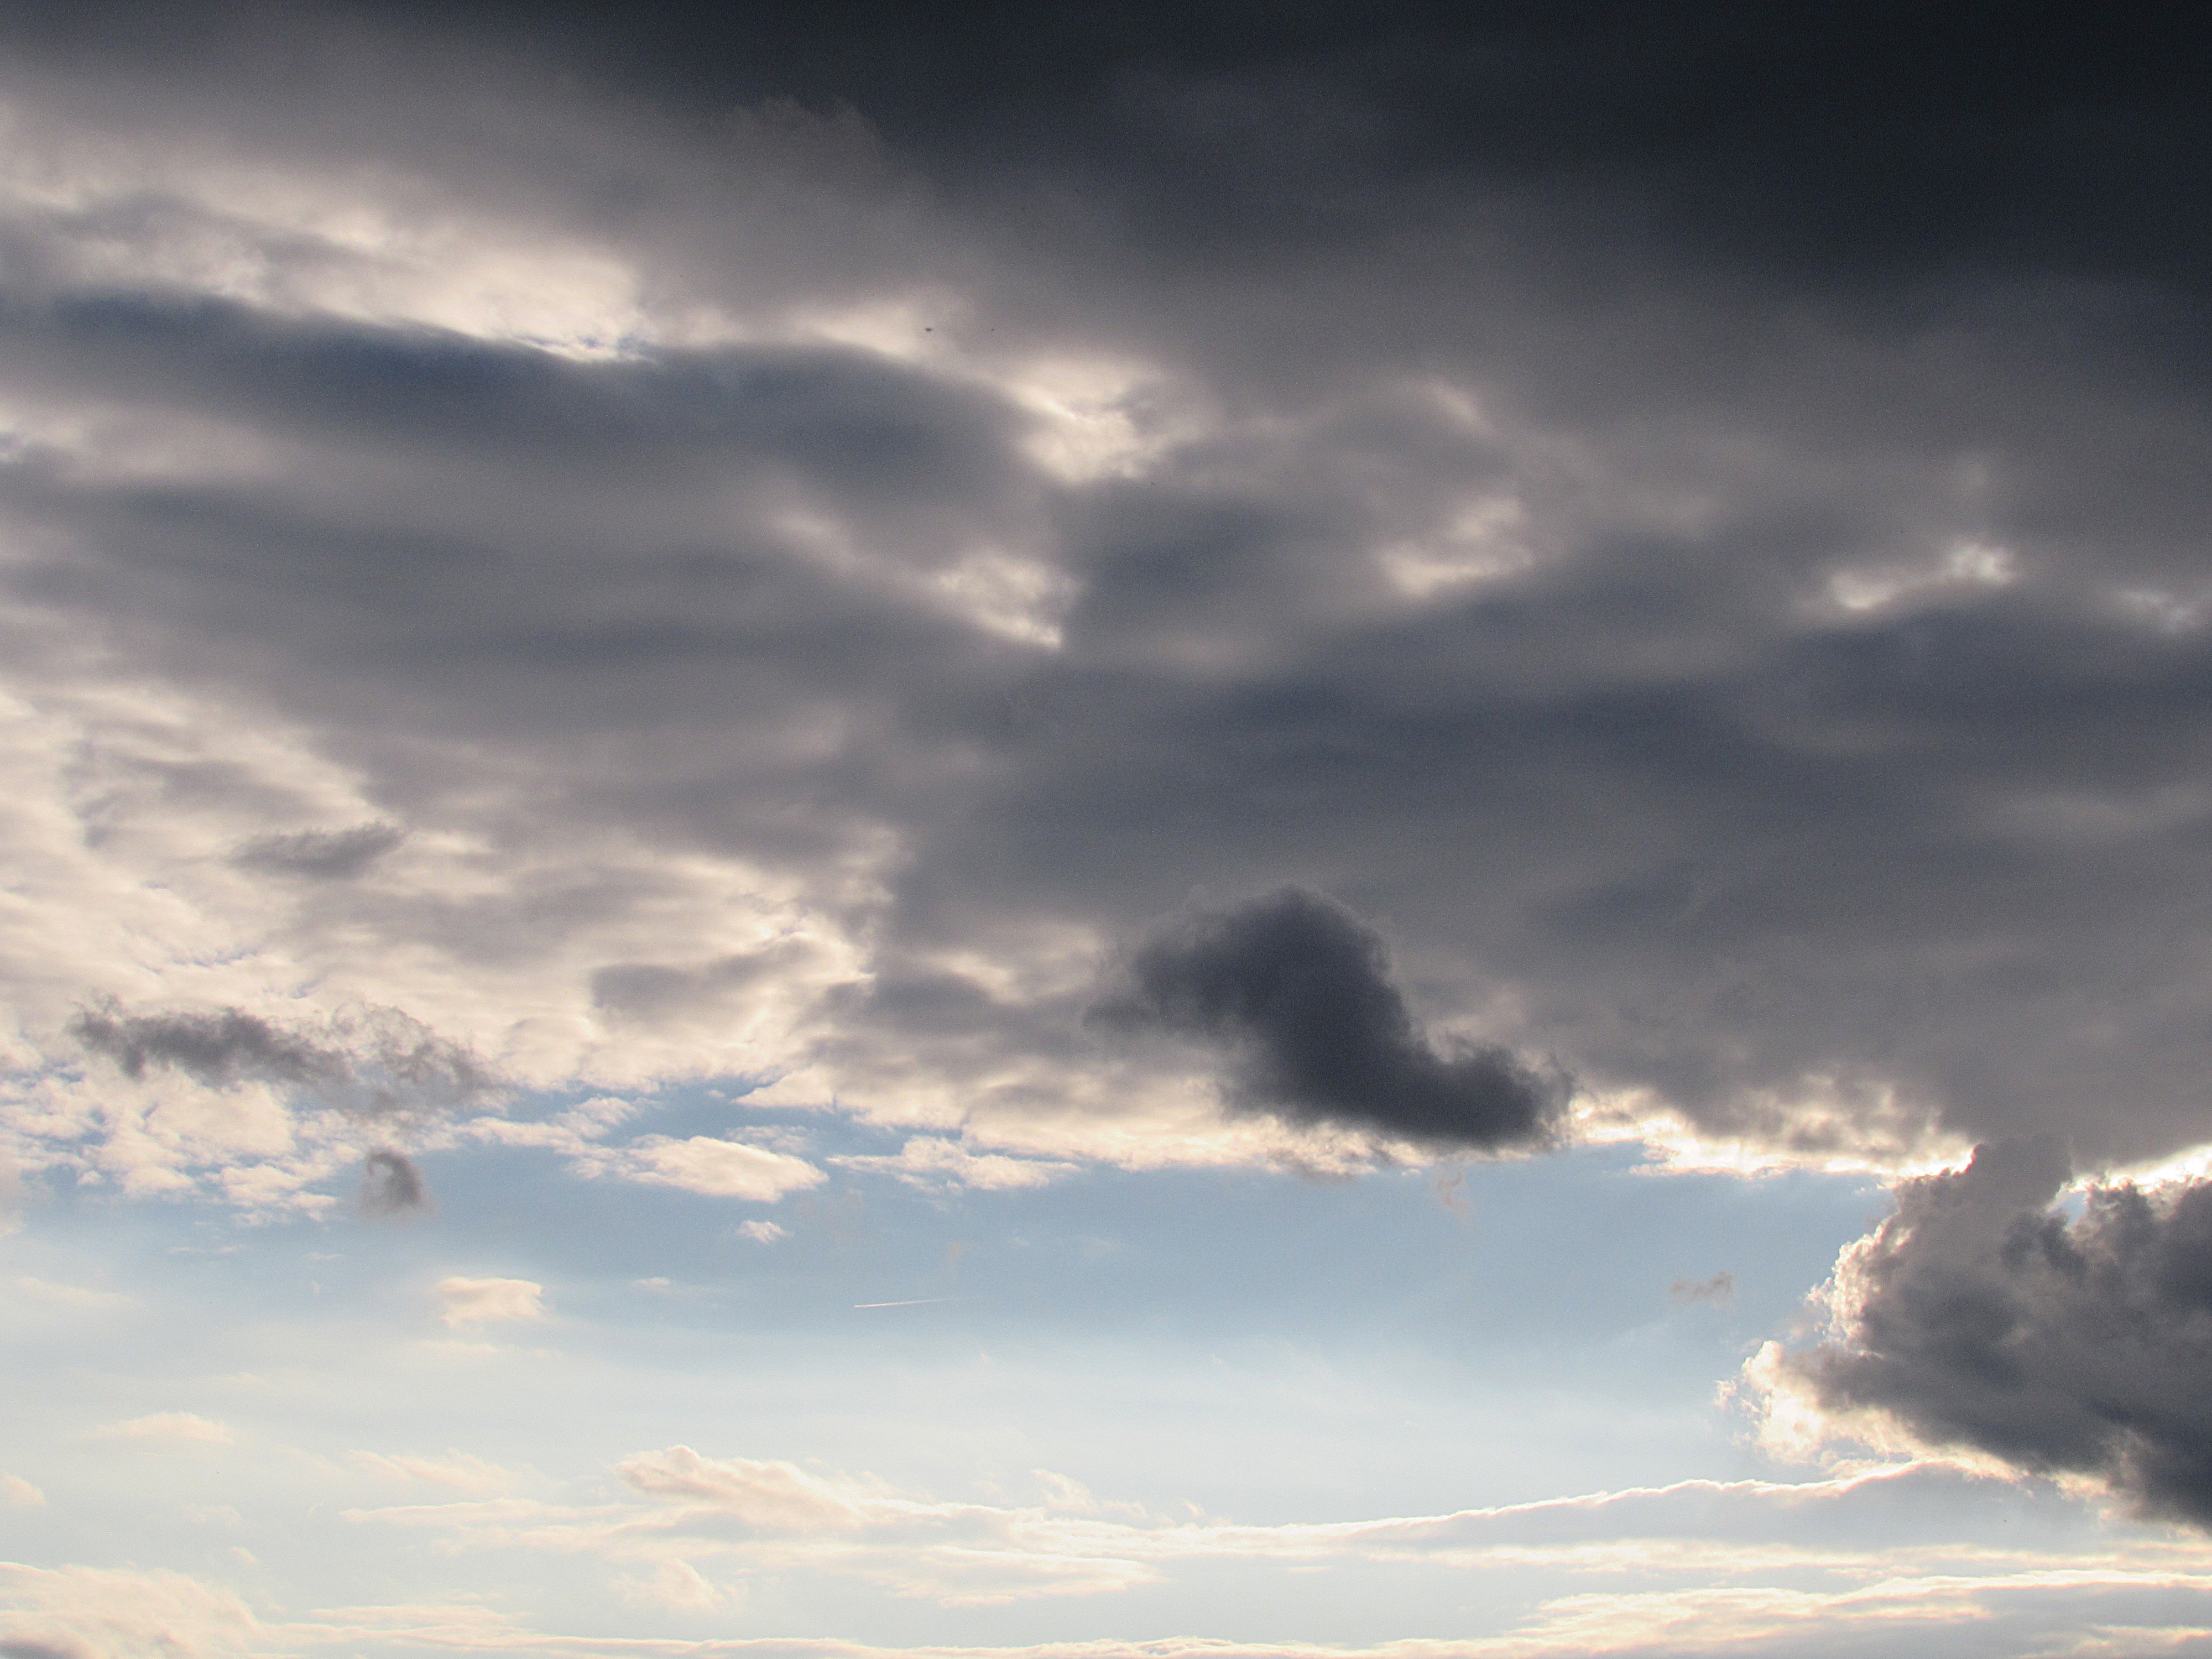
horizon, cloud, sky, sun, sunset, sunlight, morning, dawn, atmosphere, dusk, daytime, evening, weather, cumulus, clouds, front, afterglow, dark clouds, meteorological phenomenon, atmosphere of earth